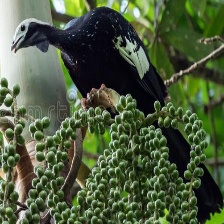
Species: BLUE THROATED PIPING GUAN
Scientific name: PIPILE CUMANENSIS